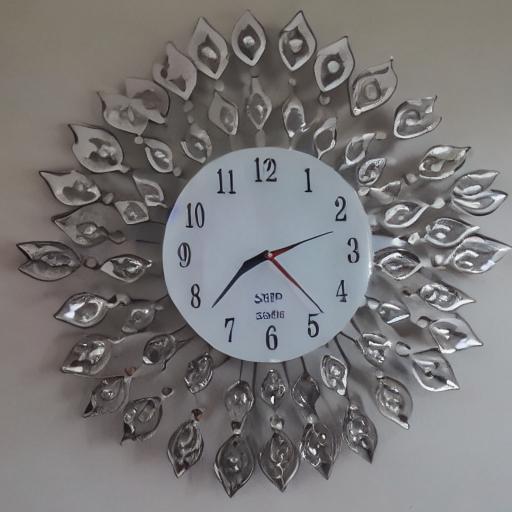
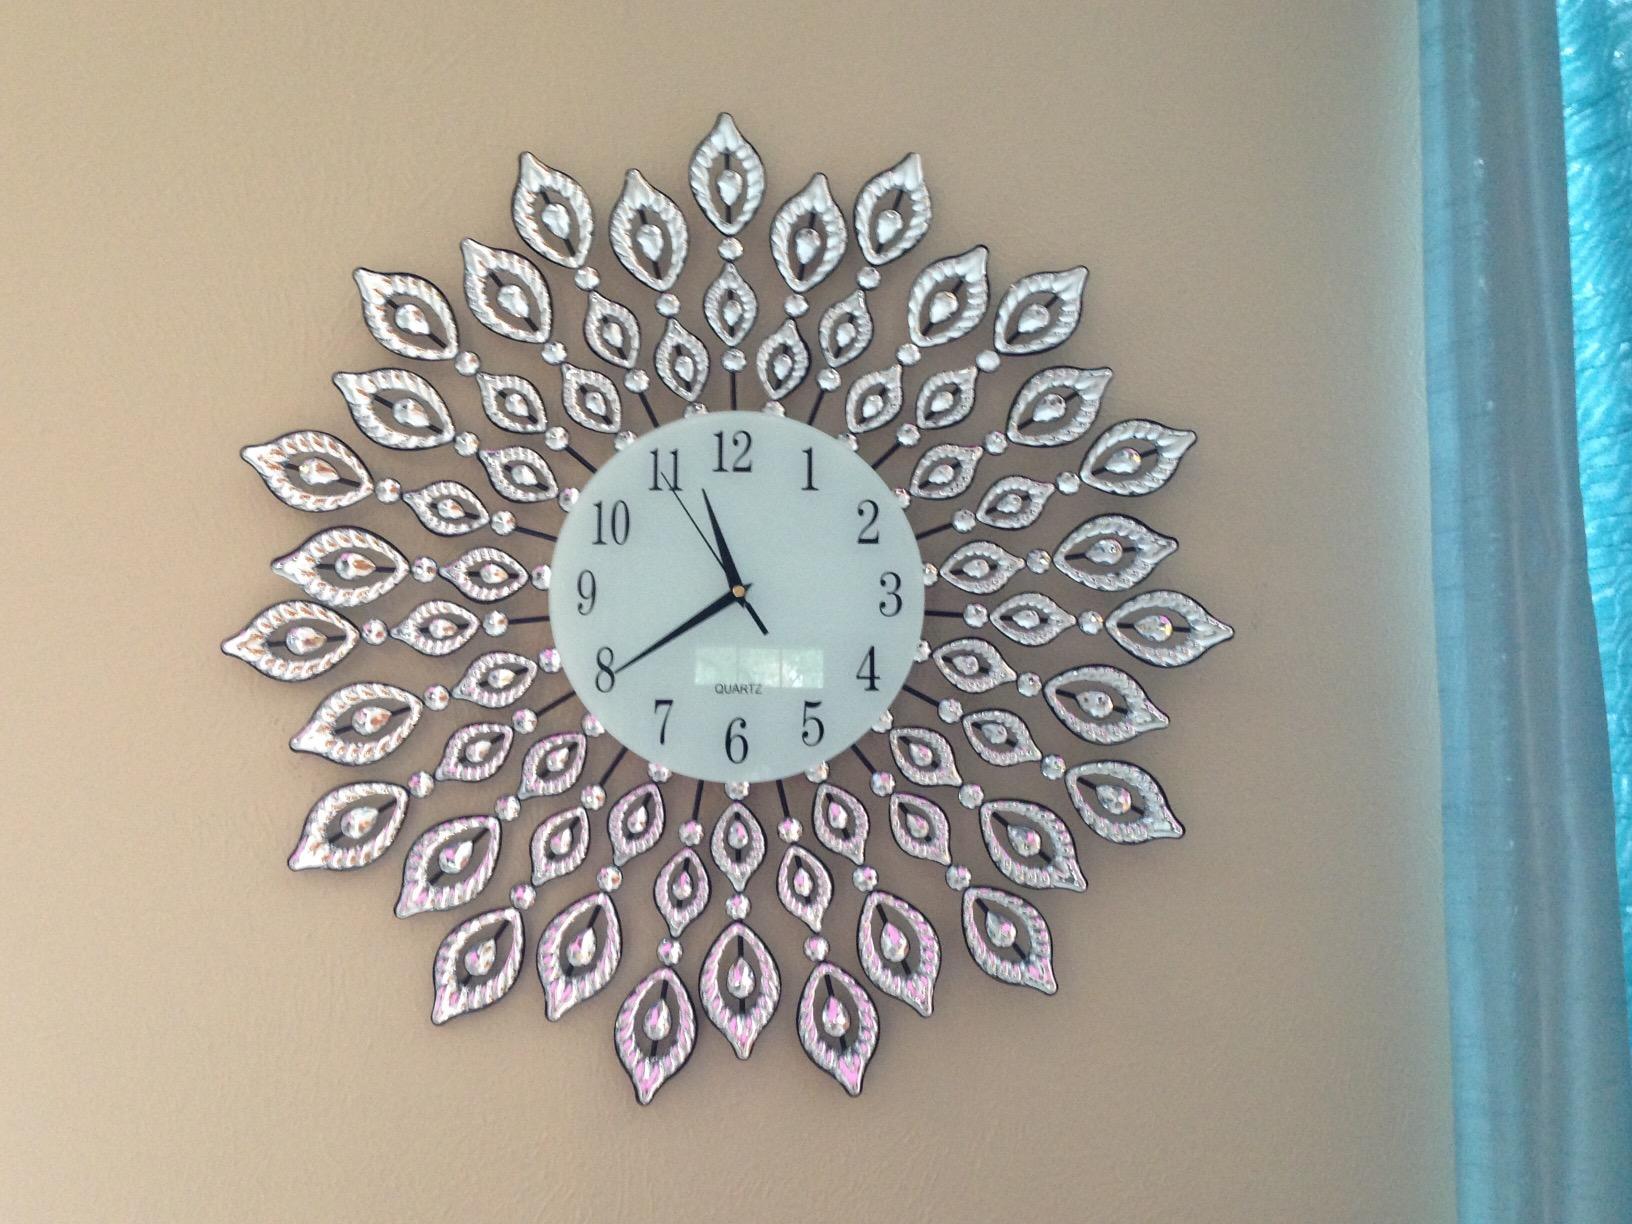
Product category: clock
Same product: no